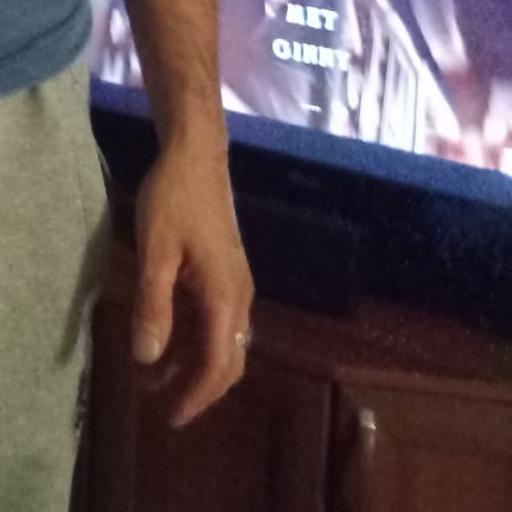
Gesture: no_gesture